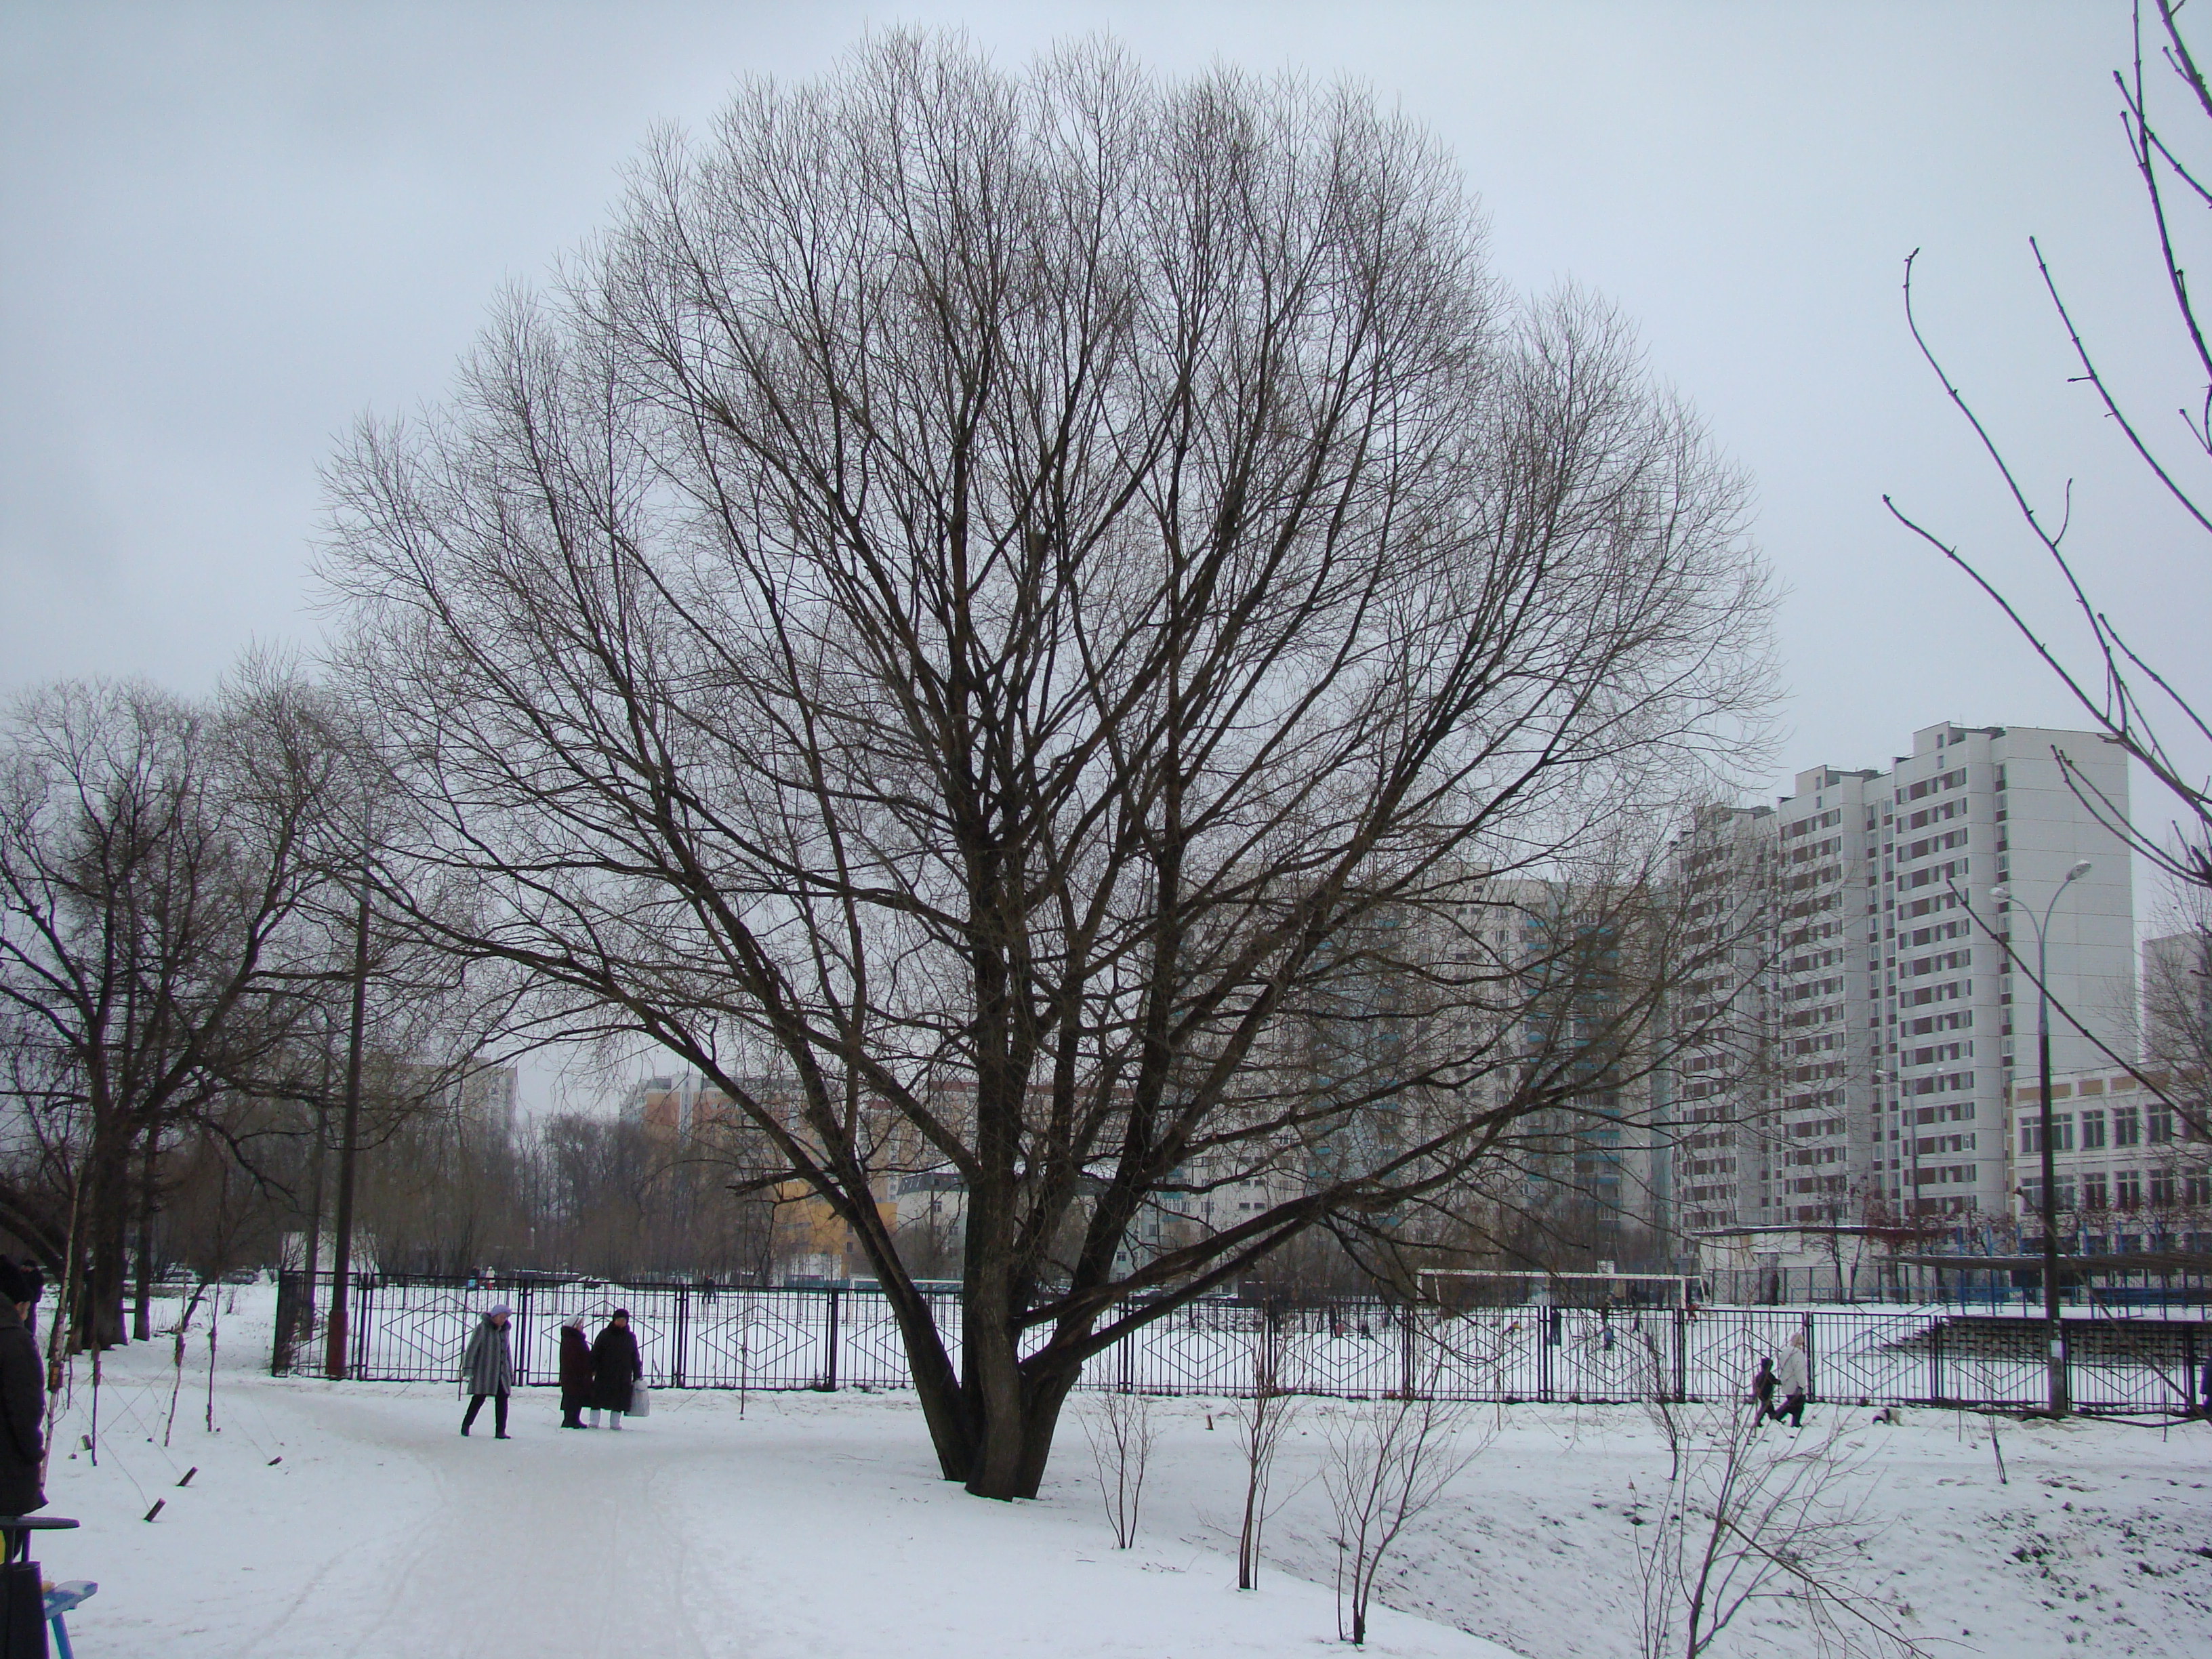
tree, snow, winter, frost, city, ice, weather, season, sony, blizzard, moscow, russia, dsch9, freezing, woody plant, winter storm